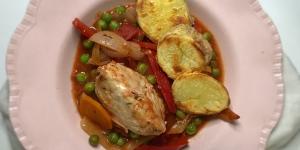
pollo a la portuguesa